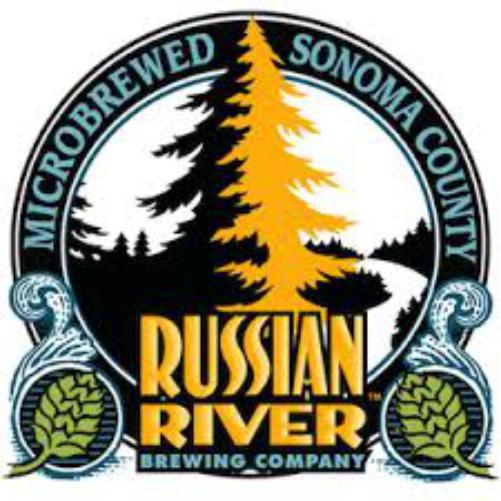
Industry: Food